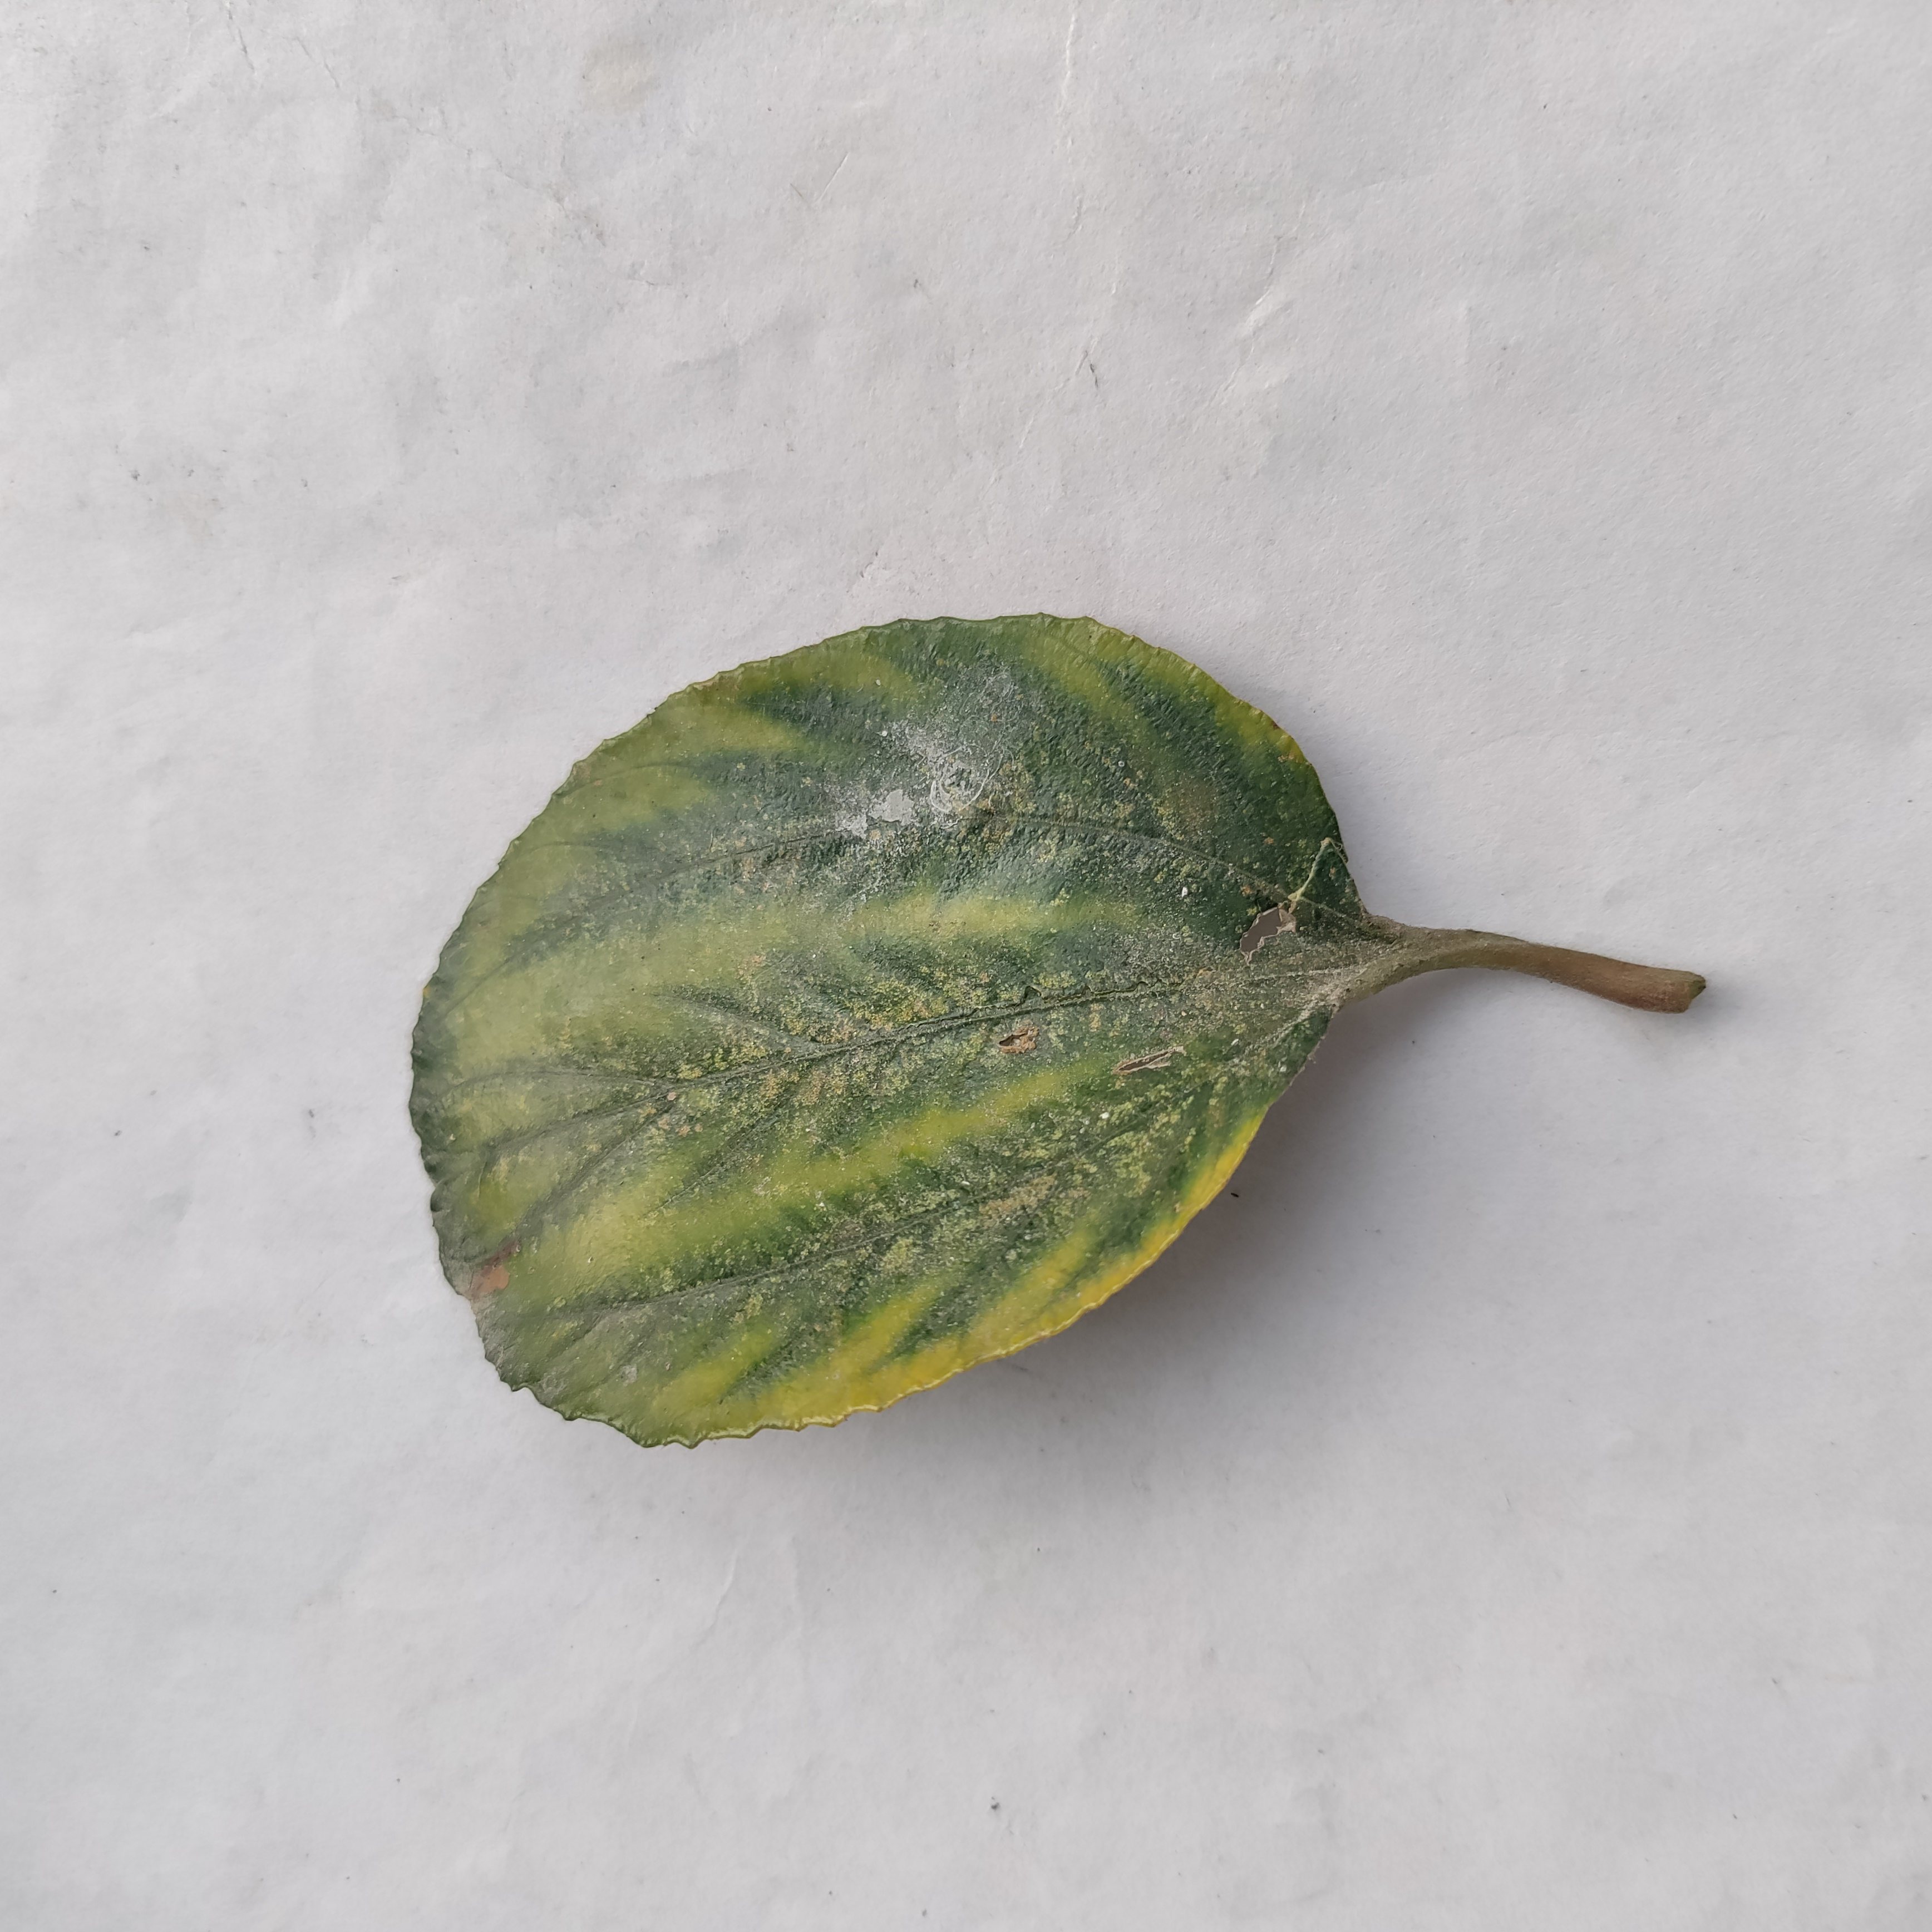
Label: Yellow